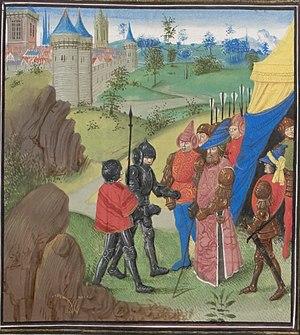
Bibliothèque de Genève Ms. fr. 85- 057r. William of Tyre, History of the Crusades translated into French, with an anonymous continuation to the year 1229